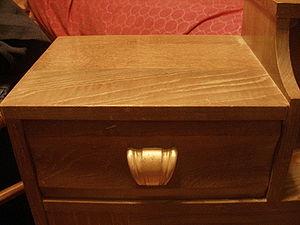
Un tiroir est un élément de mobilier permettant de ranger des objets. Le tiroir est généralement constitué d’un boîtier ouvert coulissant à l’intérieur d’un meuble. Un tiroir se compose d'un panneau antérieur appelé devanture, de deux côtés, d'un derrière et d'un fond.